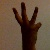
The image shows a hand gesture representing the number 6 in Indian Sign Language.